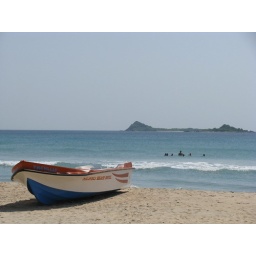
Boat parked on beach against sea with people swimming